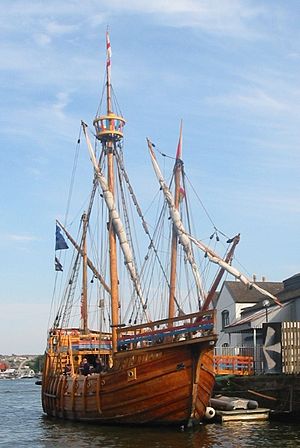
Britiske Imperium / Oprindelse (1497–1583)
En kopi af The Matthew John Cabots skib på hans anden rejse til den Nye Verden
Det Britiske Imperium var en kolonimagt, som på sit højeste var historiens største med kolonier på alle kontinenter. Imperiet var et resultat af opdagelsestiden, som begyndte med Spanien og Portugals ekspeditioner i det 15. århundrede. Det Britiske Imperium bestod af alle de områder, som briterne havde erobret og koloniseret: det bestod af dominions, kolonier, protektorater, mandatområder og andre territorier, som blev regeret eller administreret af Det forenede kongerige.